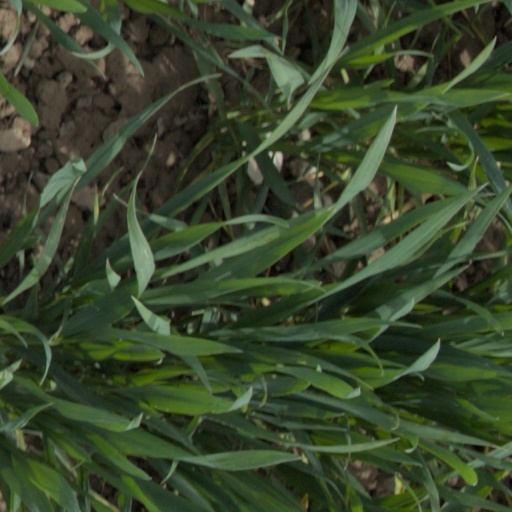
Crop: wheat